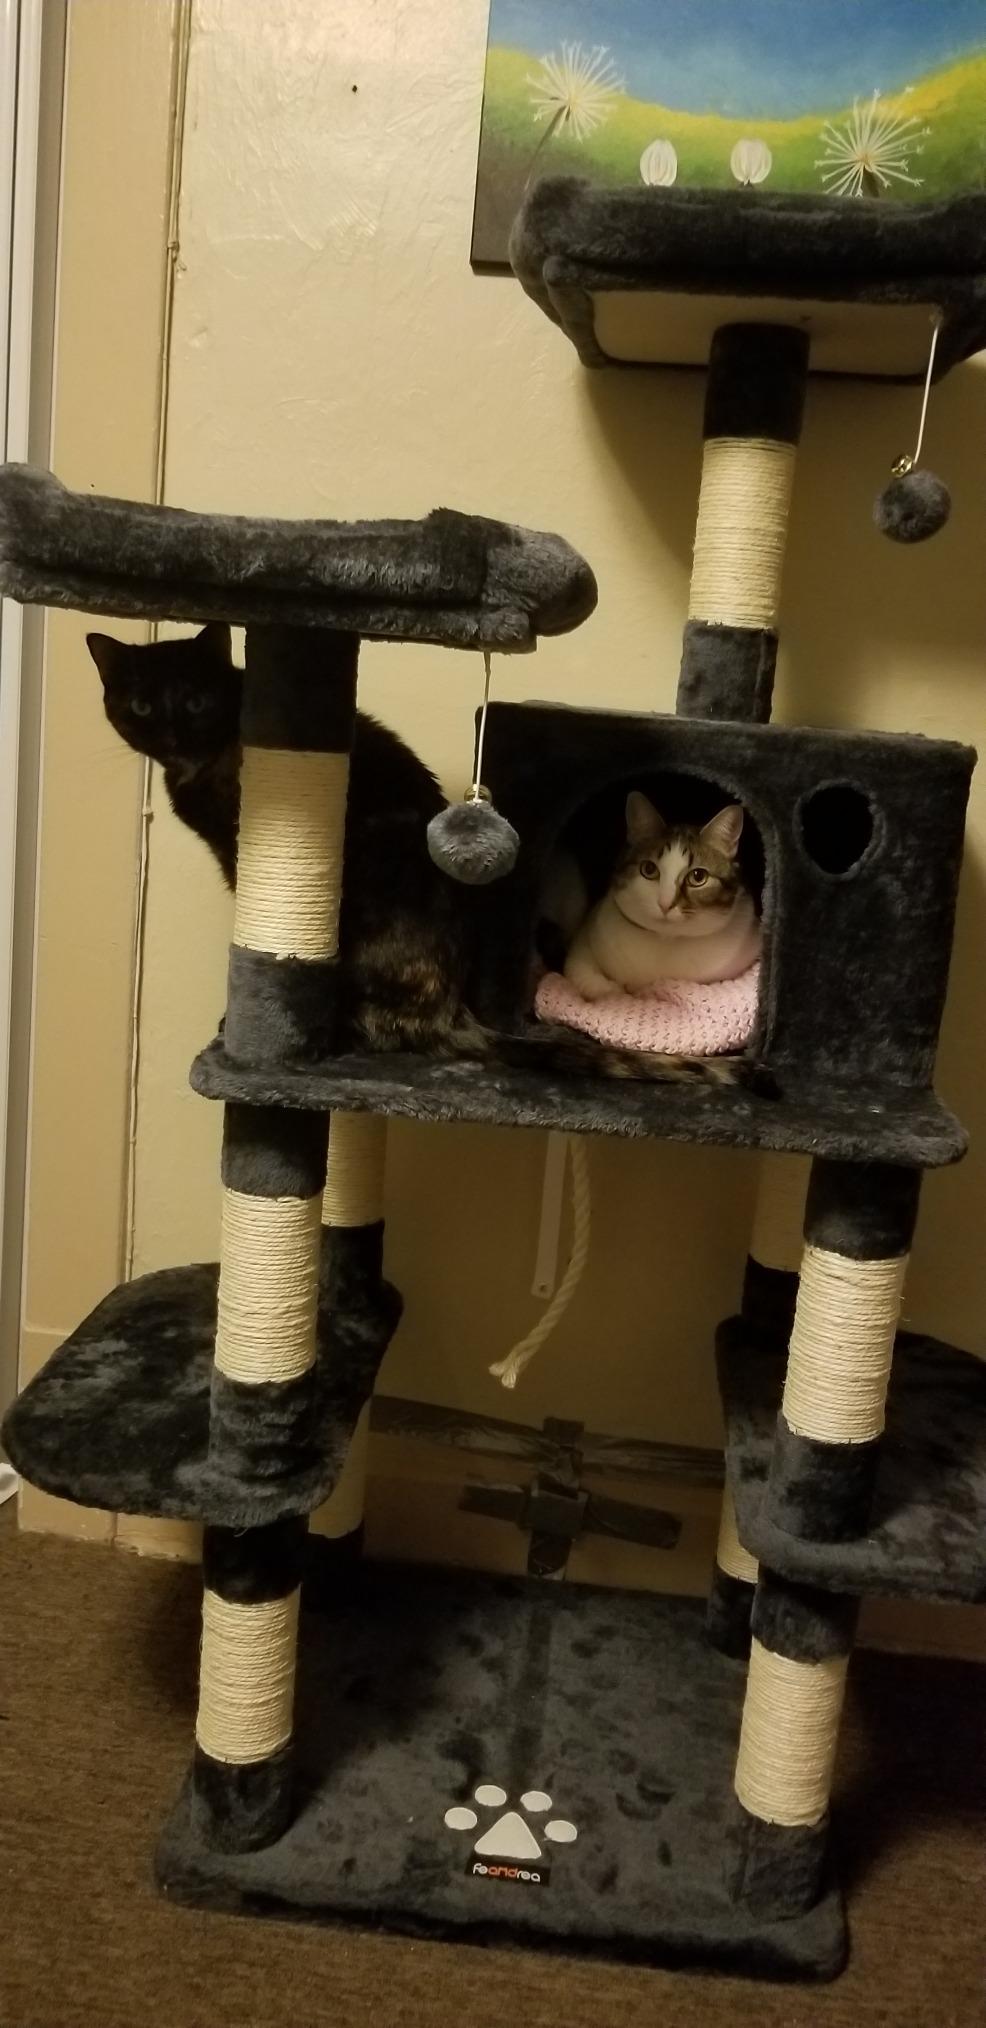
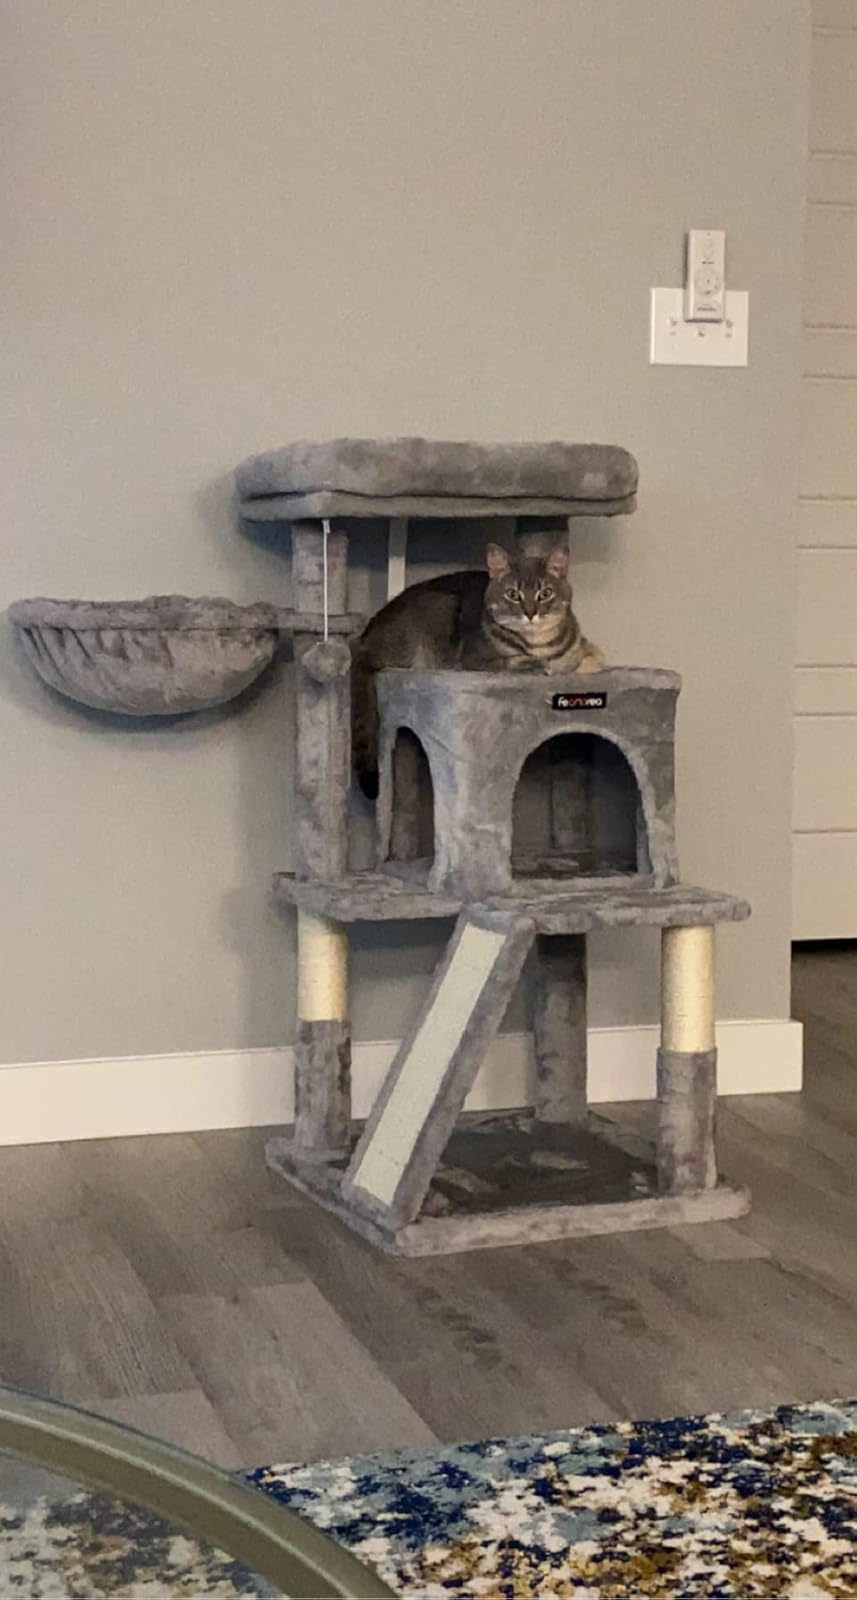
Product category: items_cat tree
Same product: no